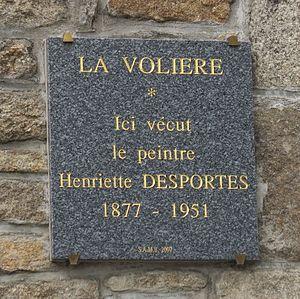
Plaque commémorative sur l'immeuble du 30 rue Aristide Briand à Dinan
Henriette Desportes, née le 18 avril 1877 à Paris 2ᵉ et morte le 5 octobre 1951 à Dinan, est une artiste peintre française.